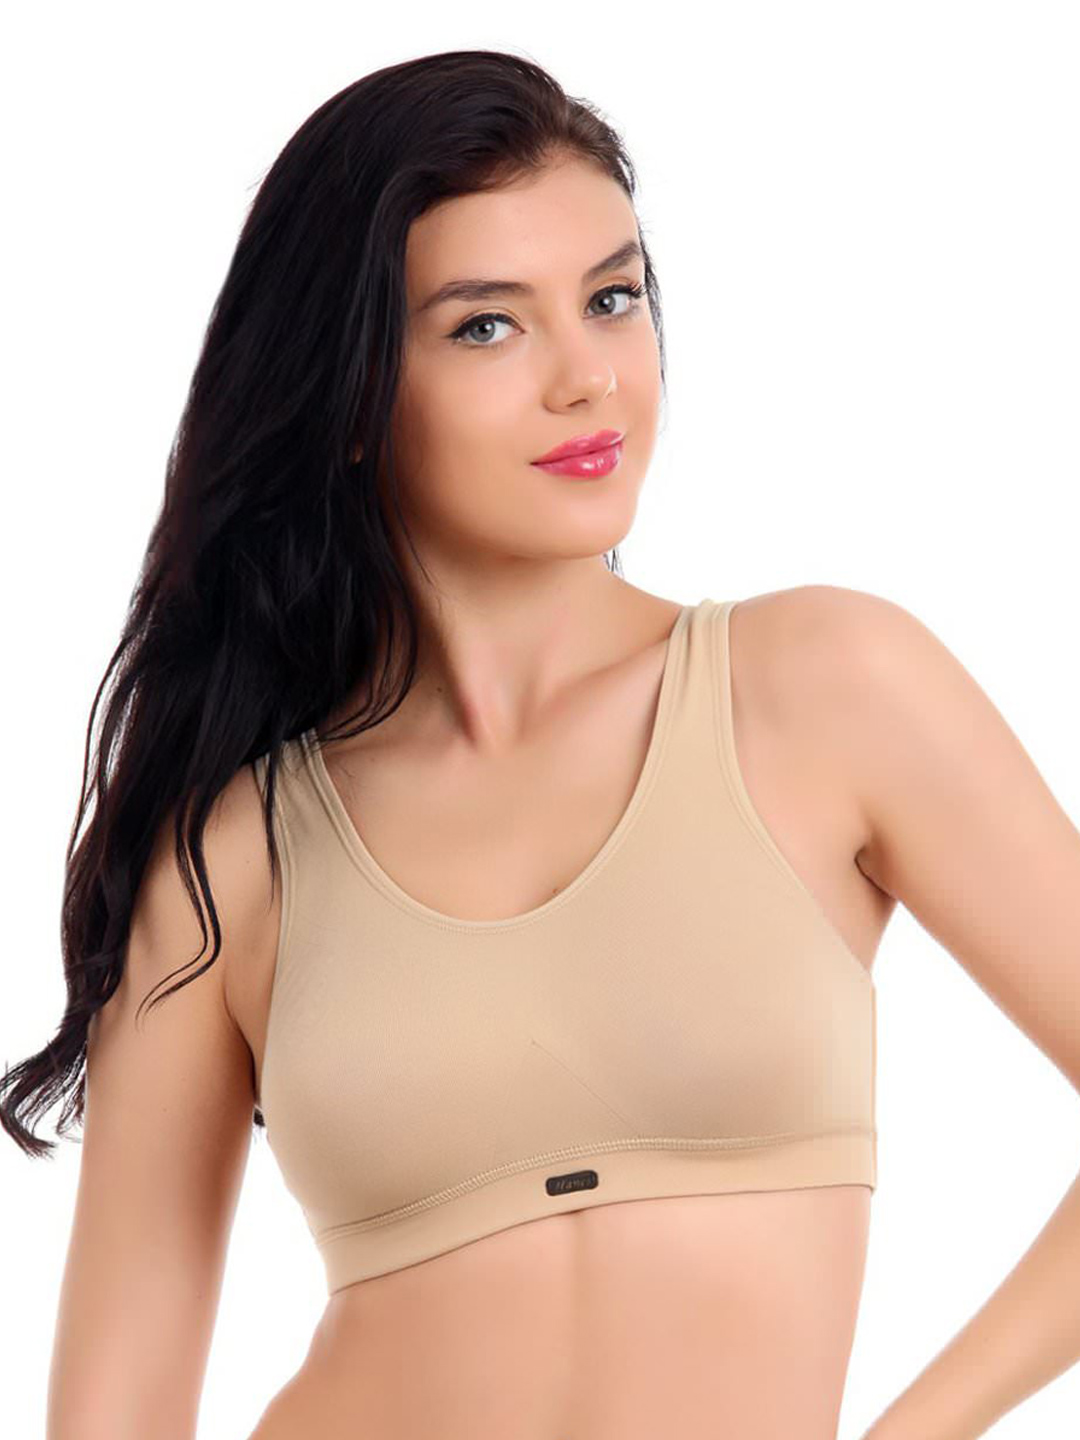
Hanes Women Beige Cotton Stretch Moulded Cup Bra
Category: Apparel / Innerwear / Bra
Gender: Women
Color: Skin
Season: Winter 2015
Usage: Sports